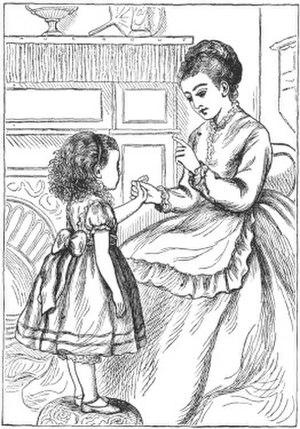
Le style parental est un concept de la psychologie qui désigne les conduites ou groupes de conduites que les parents utilisent pour élever leur enfant et qui influencent les résultats de l'enfant.